Sopwith Dolphin

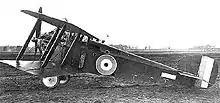
Third prototype

In early 1917, the Sopwith chief engineer, Herbert Smith, began designing a new fighter (internal Sopwith designation 5F.1) powered by the geared Hispano-Suiza 8B. The Dolphin was a two-bay, single-seat biplane, with the upper wings attached to an open steel cabane frame above the cockpit. To maintain the correct centre of gravity, the lower wings were positioned forward of the upper wings, creating the Dolphin's distinctive negative wing stagger. The pilot sat with his head through the frame, where he had an excellent view. This configuration sometimes caused difficulty for novices, who found it difficult to keep the aircraft pointed at the horizon because the nose was not visible from the cockpit. The cockpit was nevertheless warm and comfortable, in part because water pipes ran alongside the cockpit walls to the two side-mounted radiator blocks. A pair of single-panel shutters, one in front of each radiator core and operated by the pilot, allowed the engine temperature to be controlled.